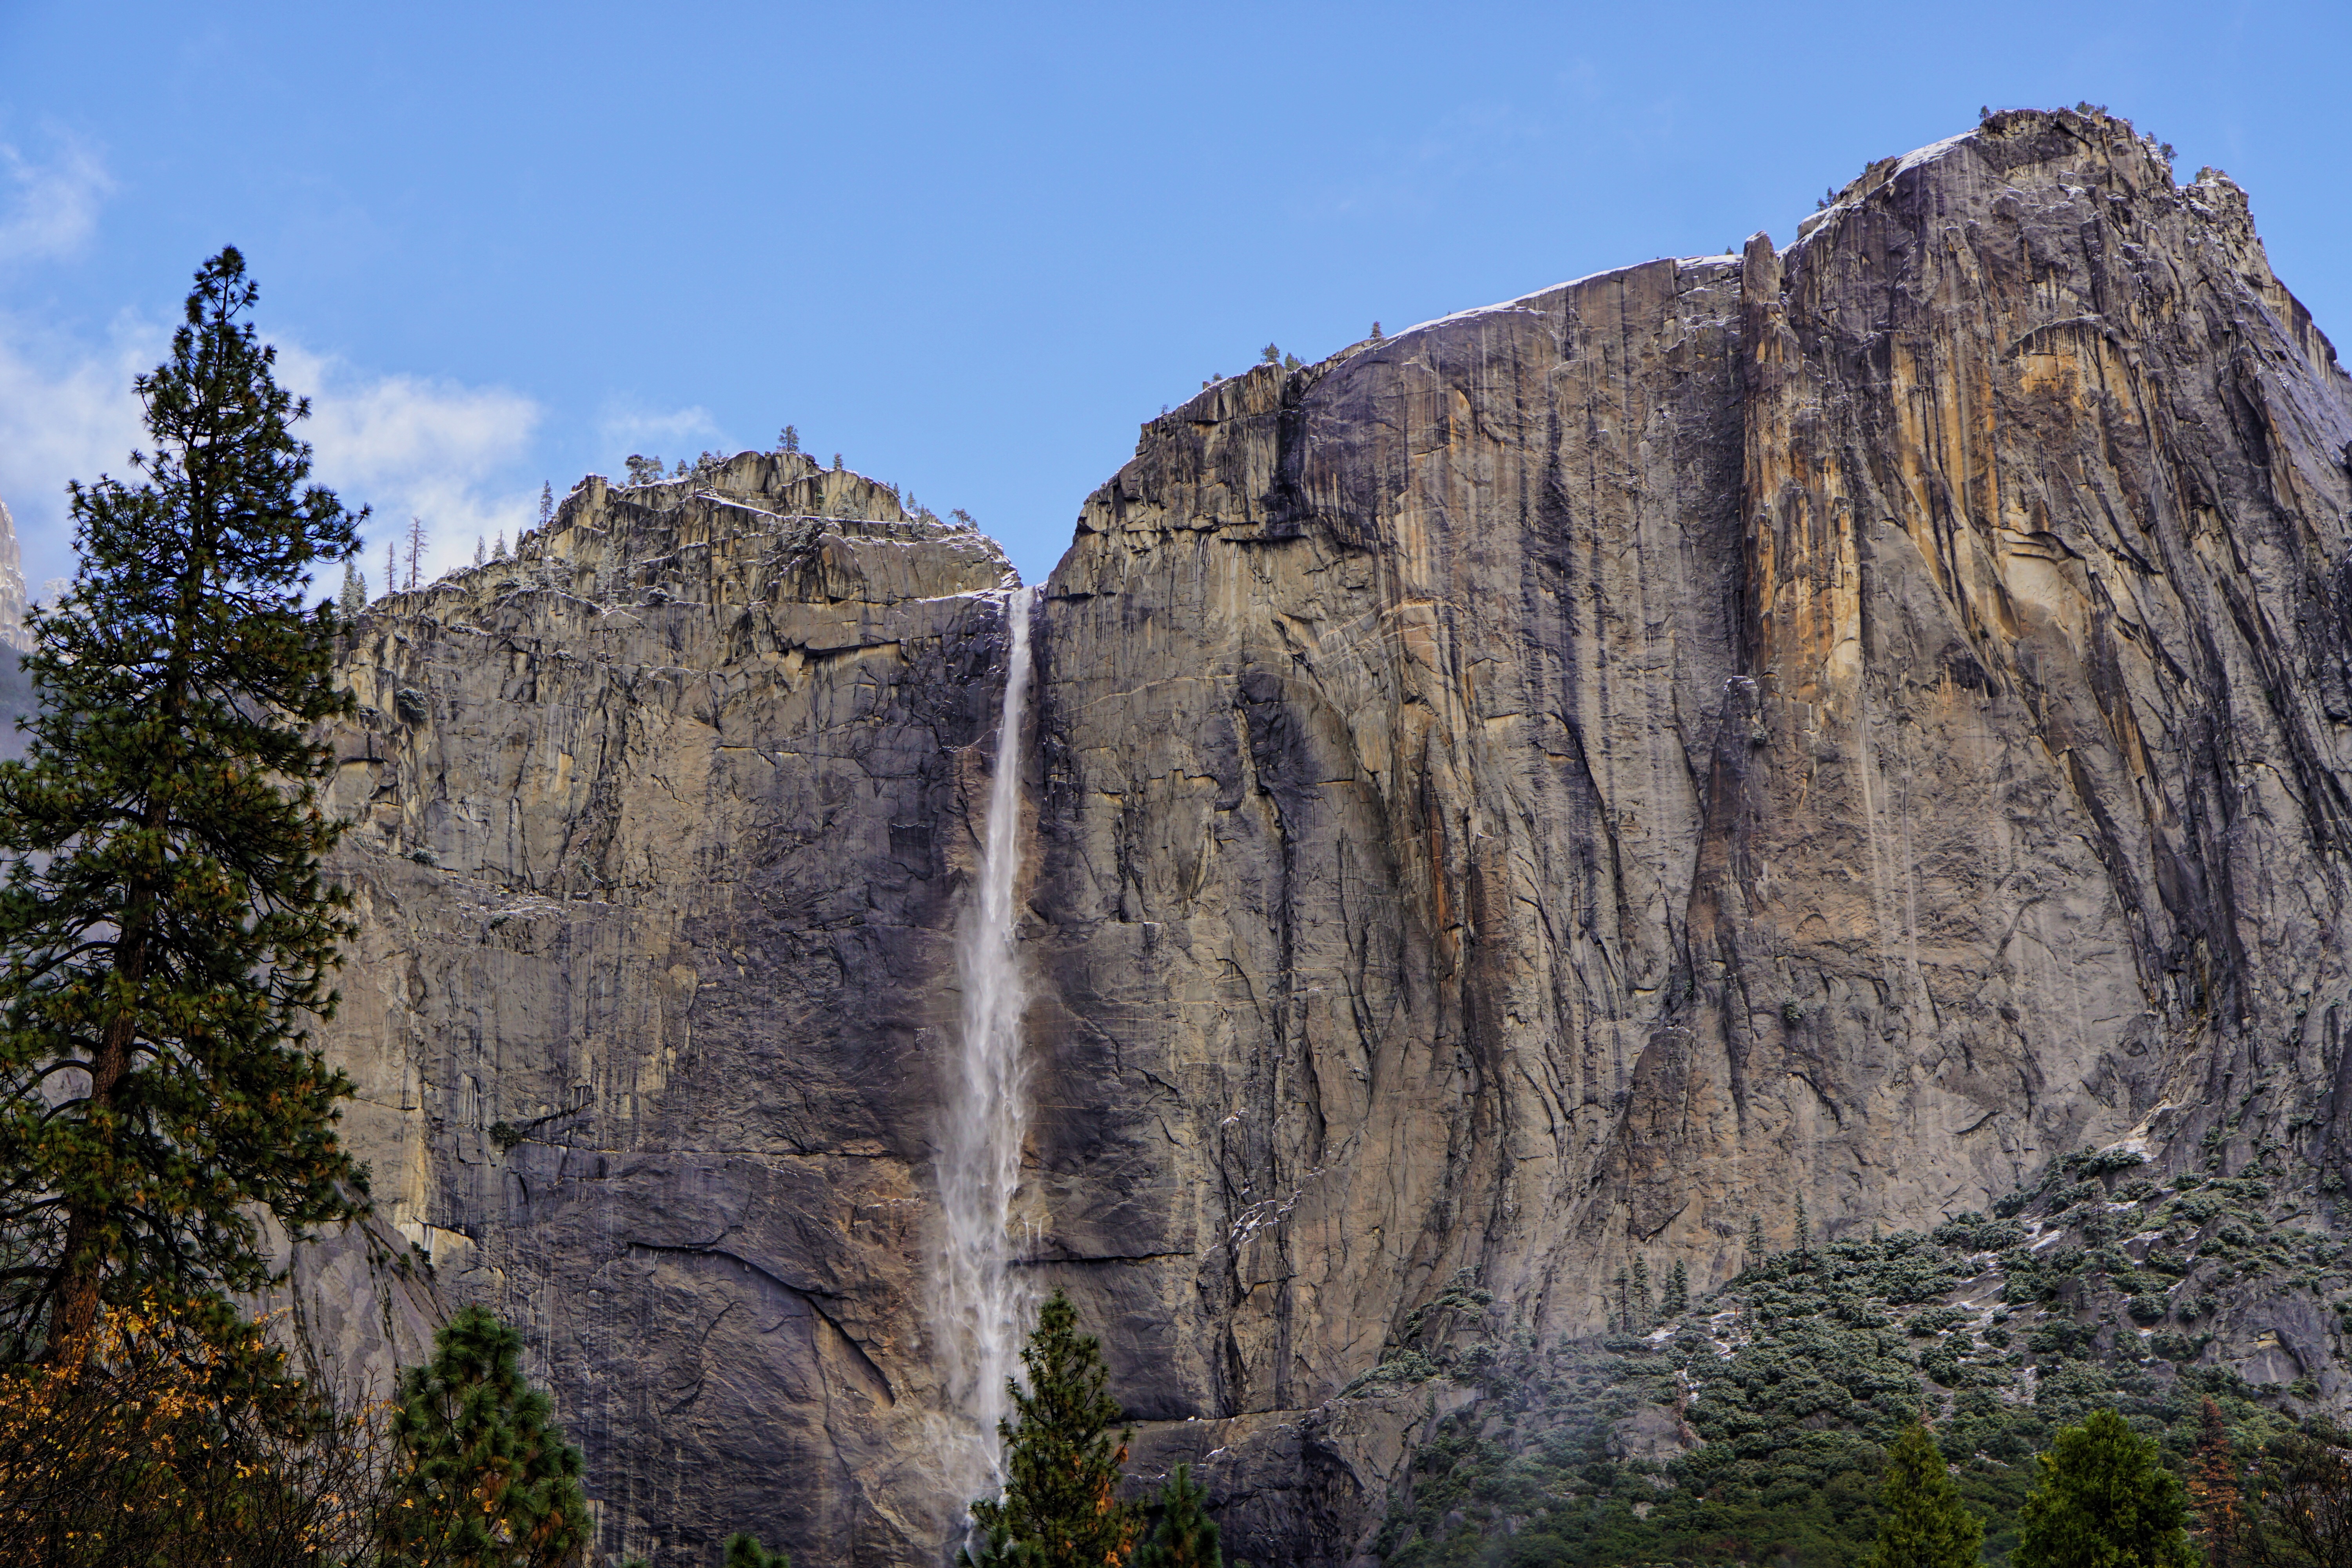
rock, wilderness, mountain, trail, mountain range, formation, cliff, park, terrain, national park, material, ridge, geology, outcrop, badlands, plateau, bedrock, landform